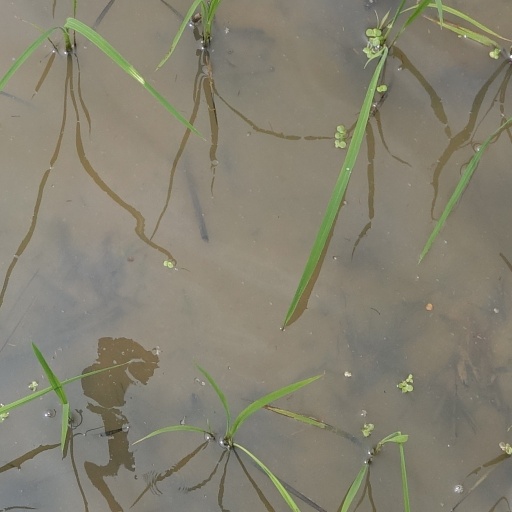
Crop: rice